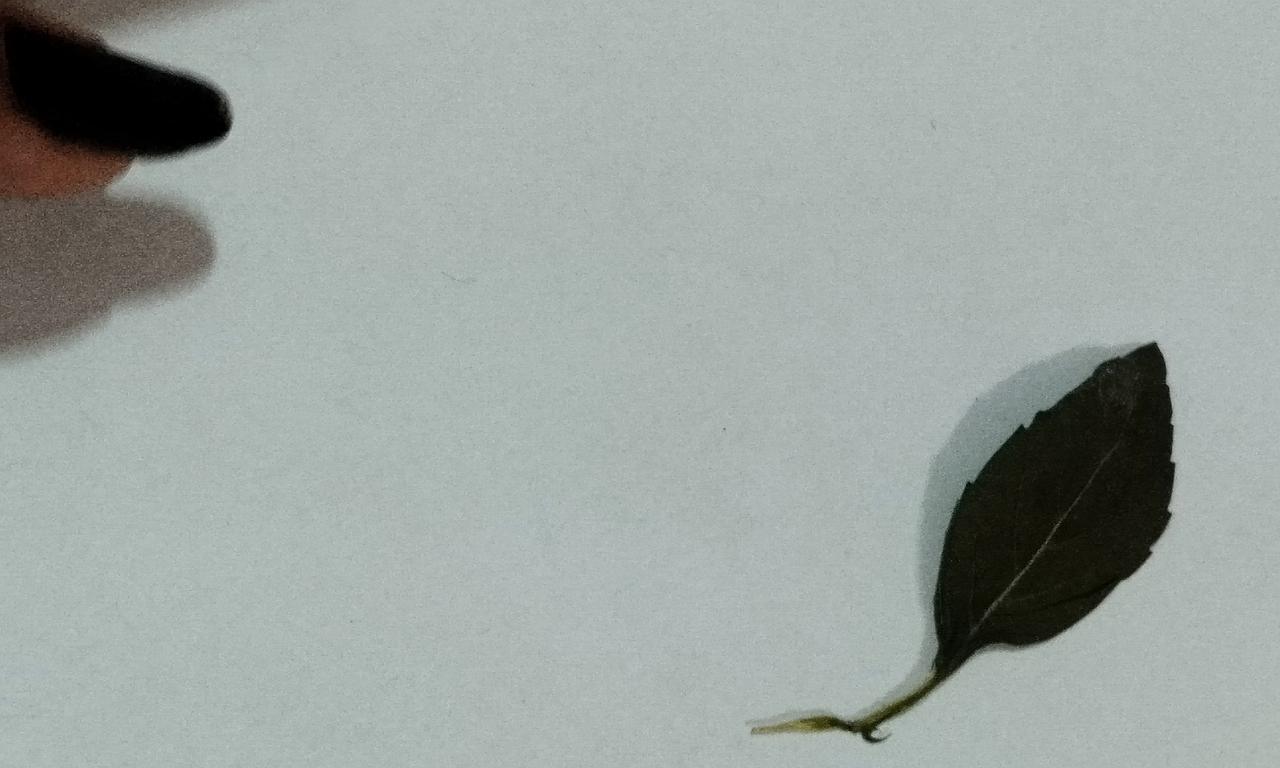
Label: Dried